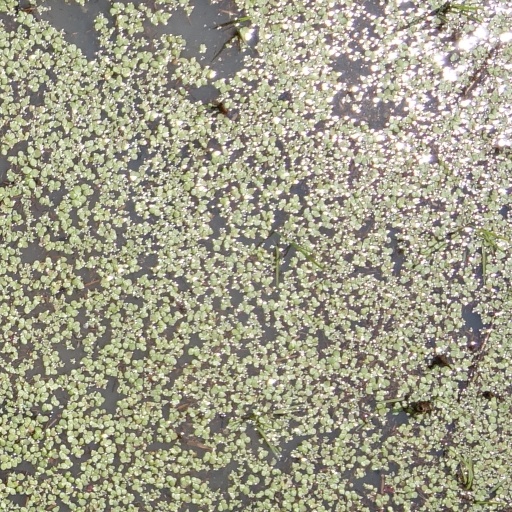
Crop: rice